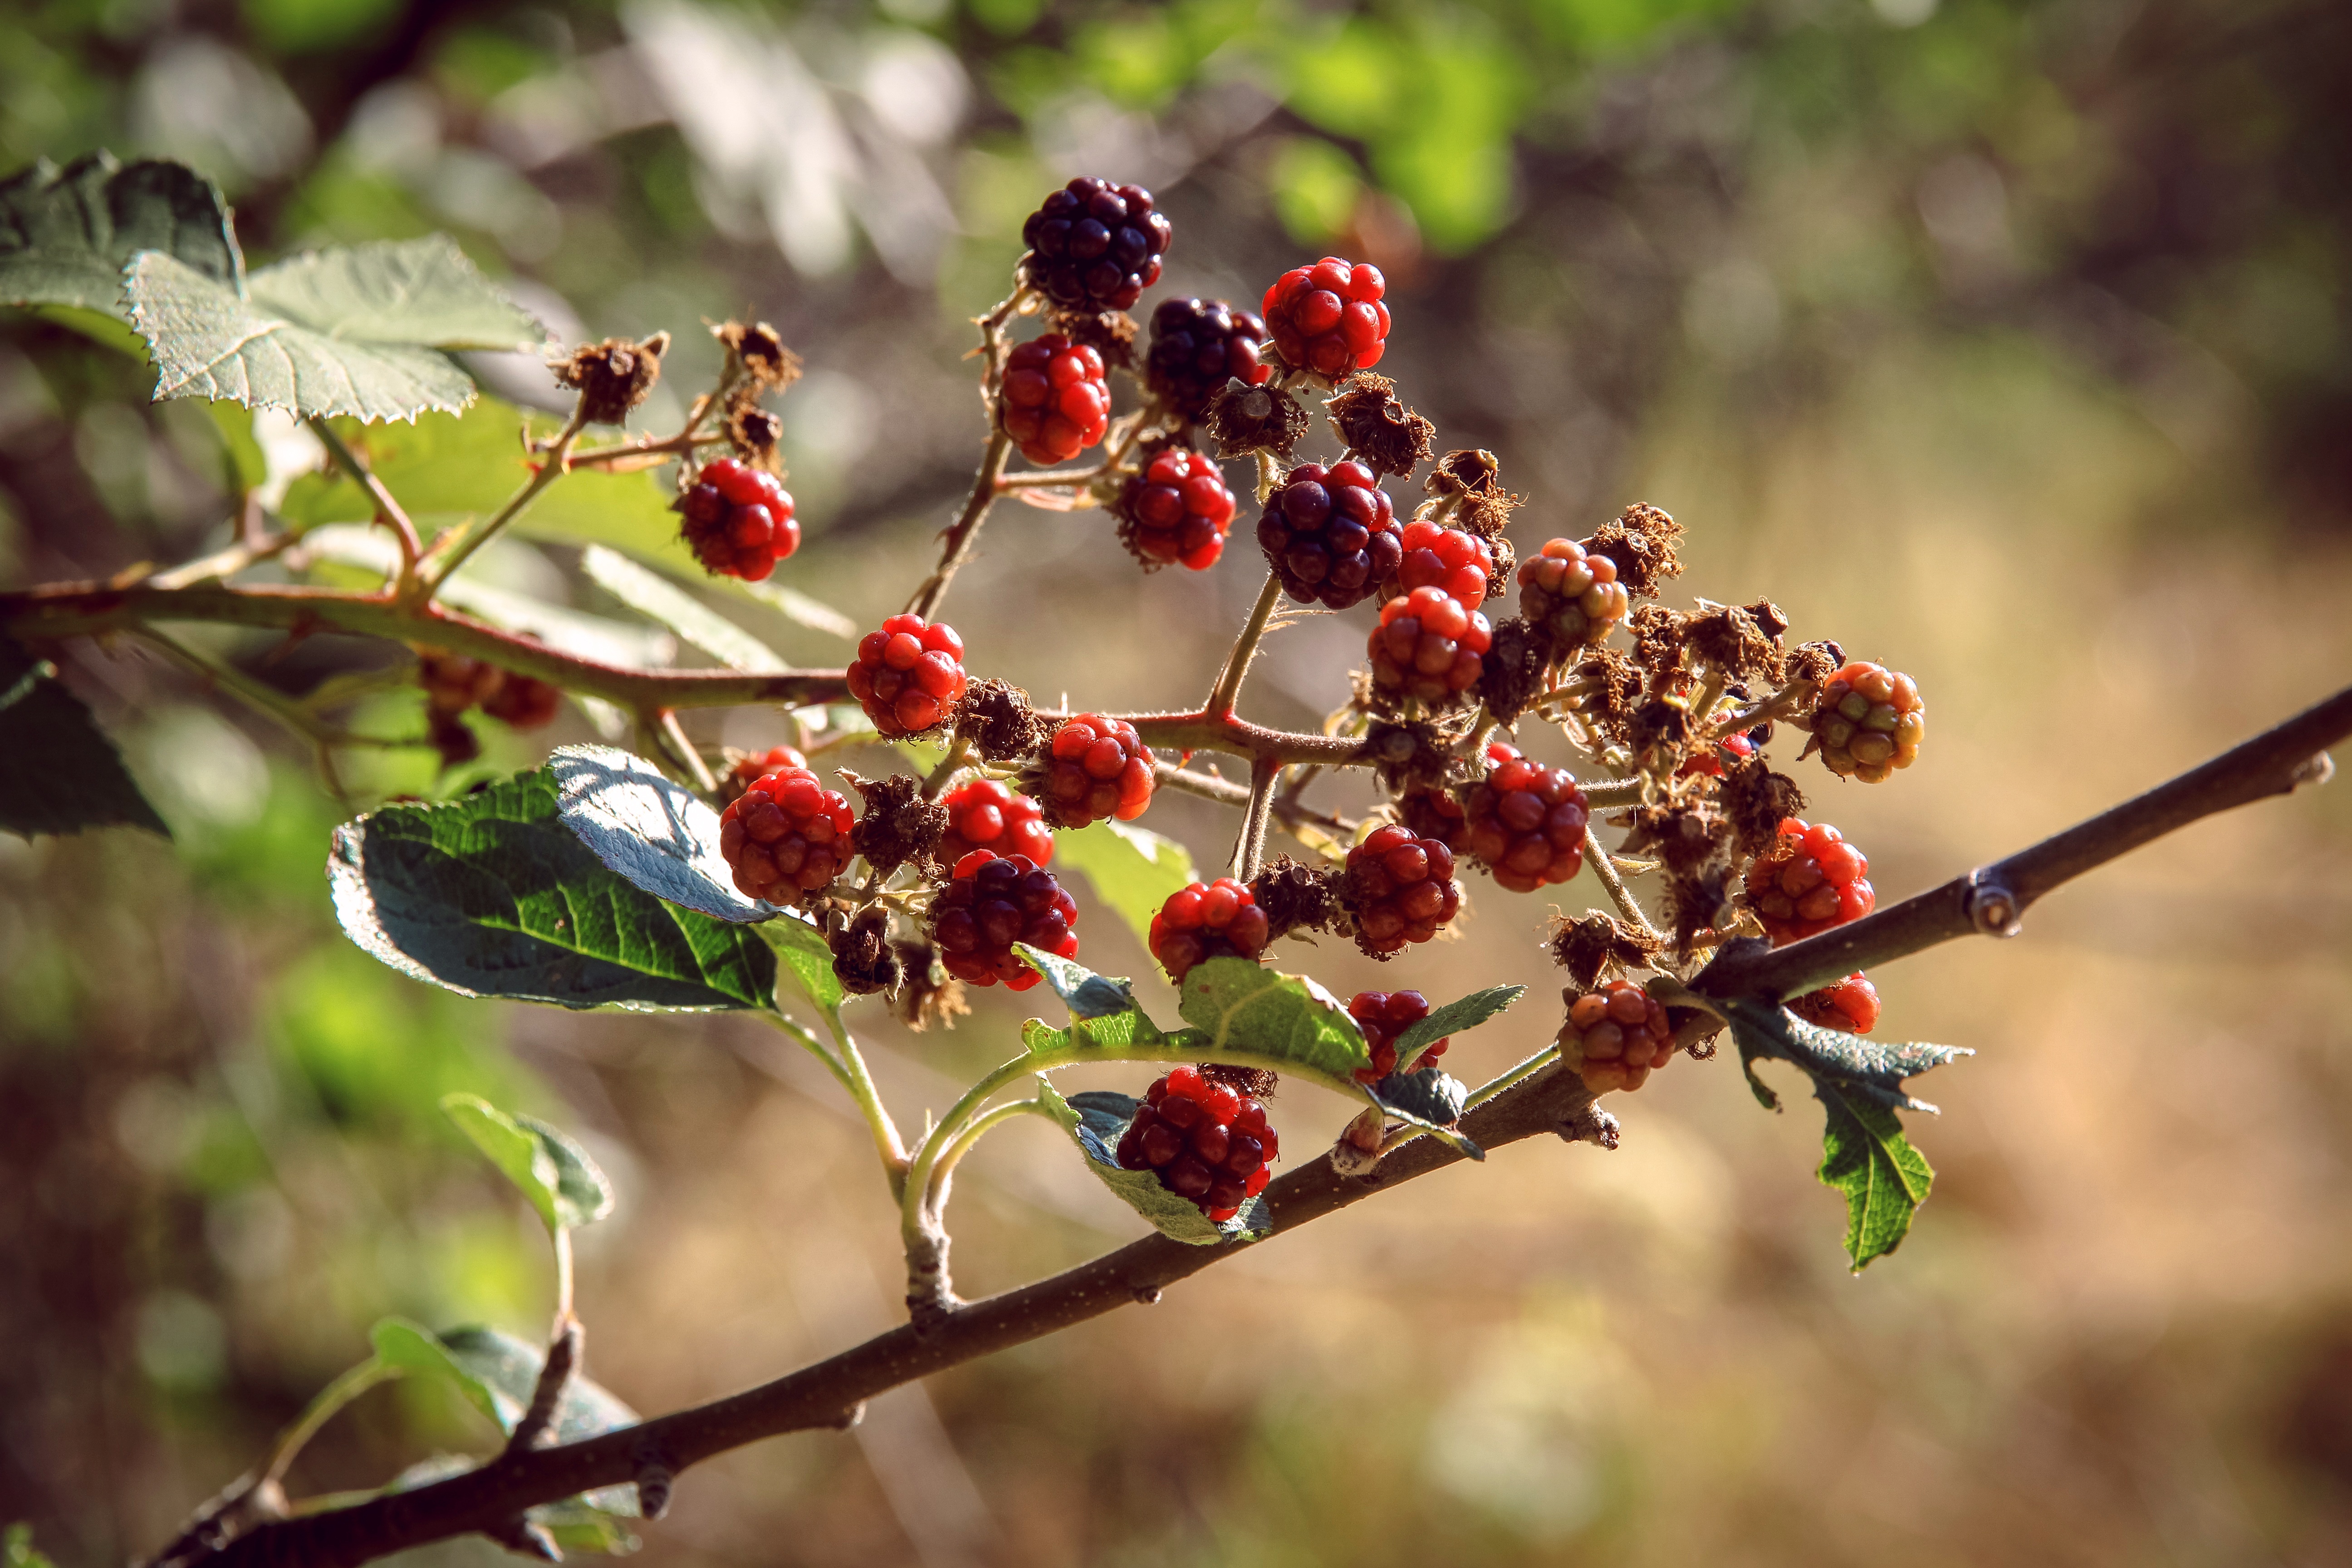
tree, nature, branch, blossom, plant, fruit, berry, leaf, flower, food, red, produce, autumn, botany, flora, blackberry, twig, shrub, macro photography, flowering plant, land plant